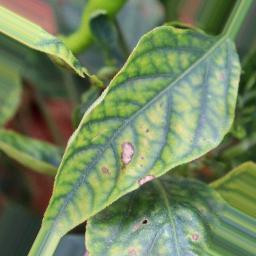
Label: nutritional